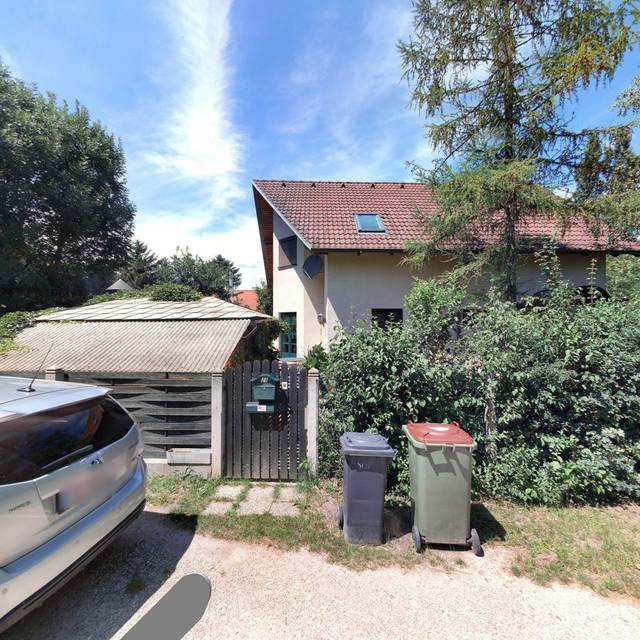
Region: Austria
Coordinates: 48.288, 16.344